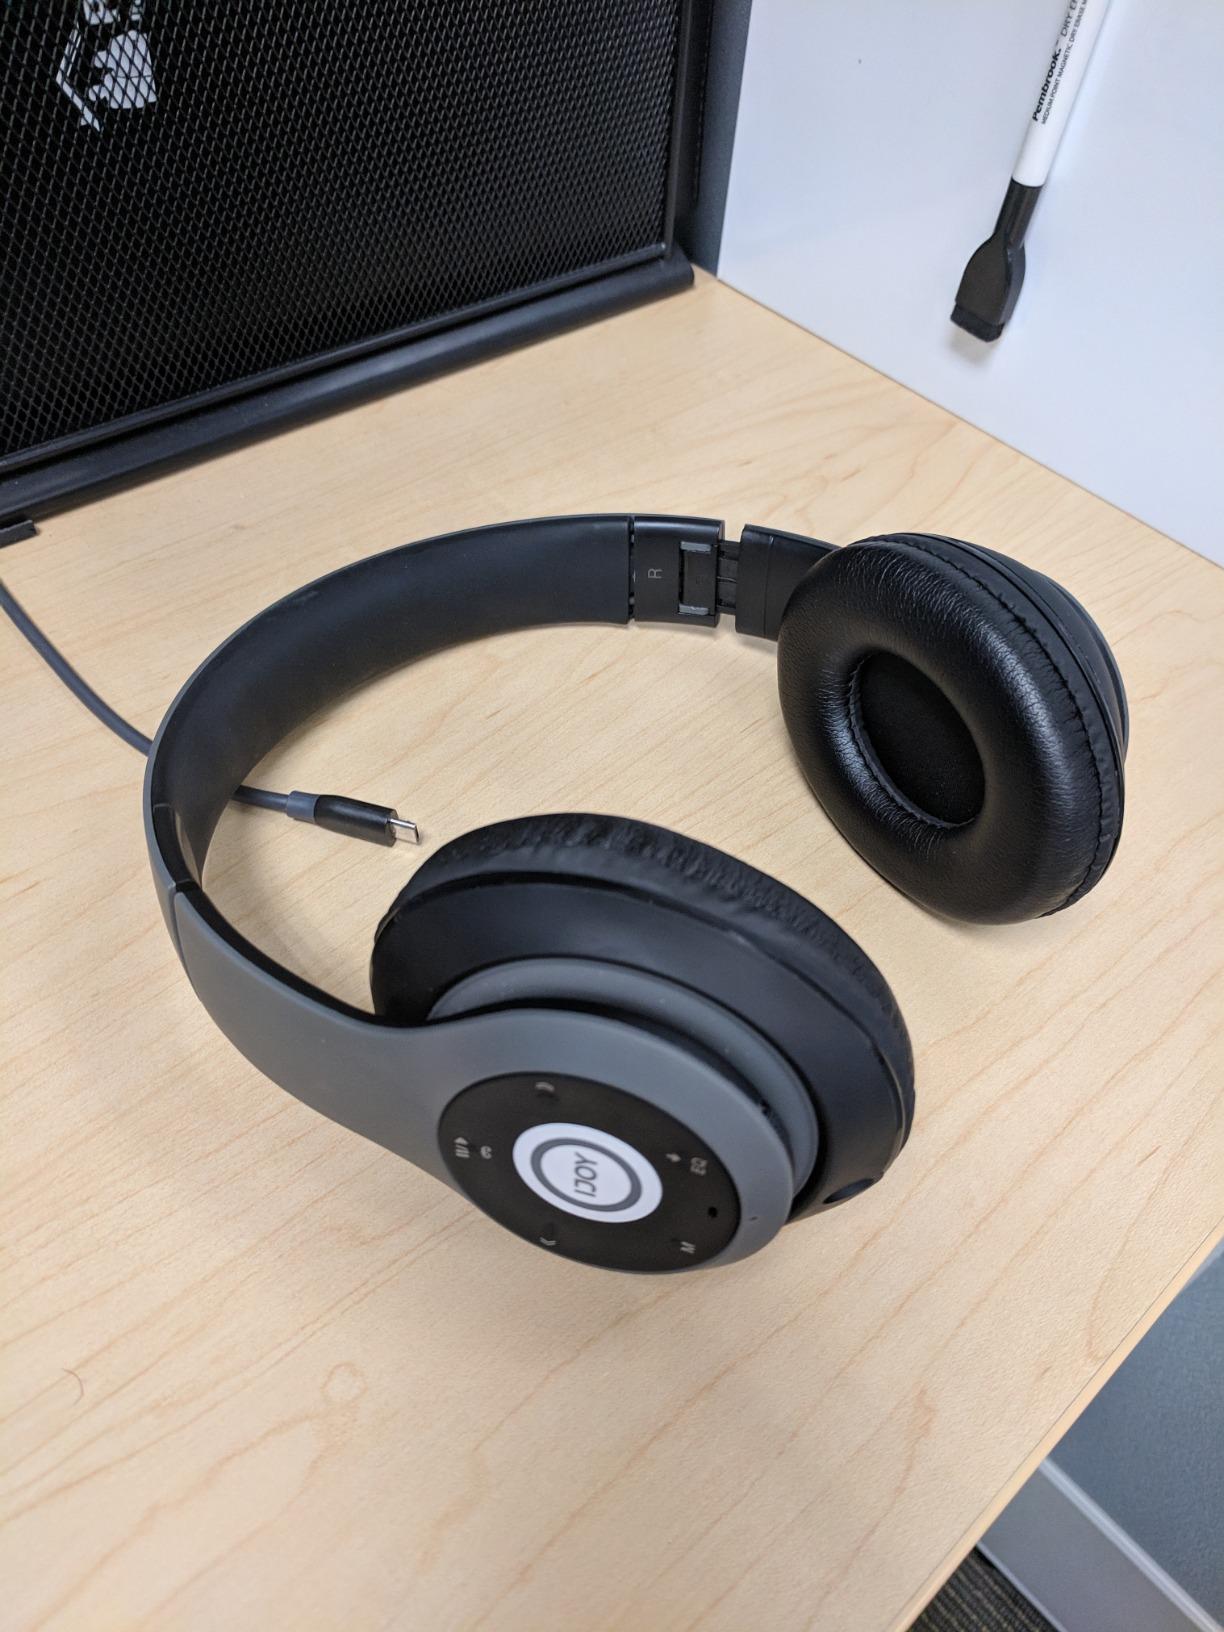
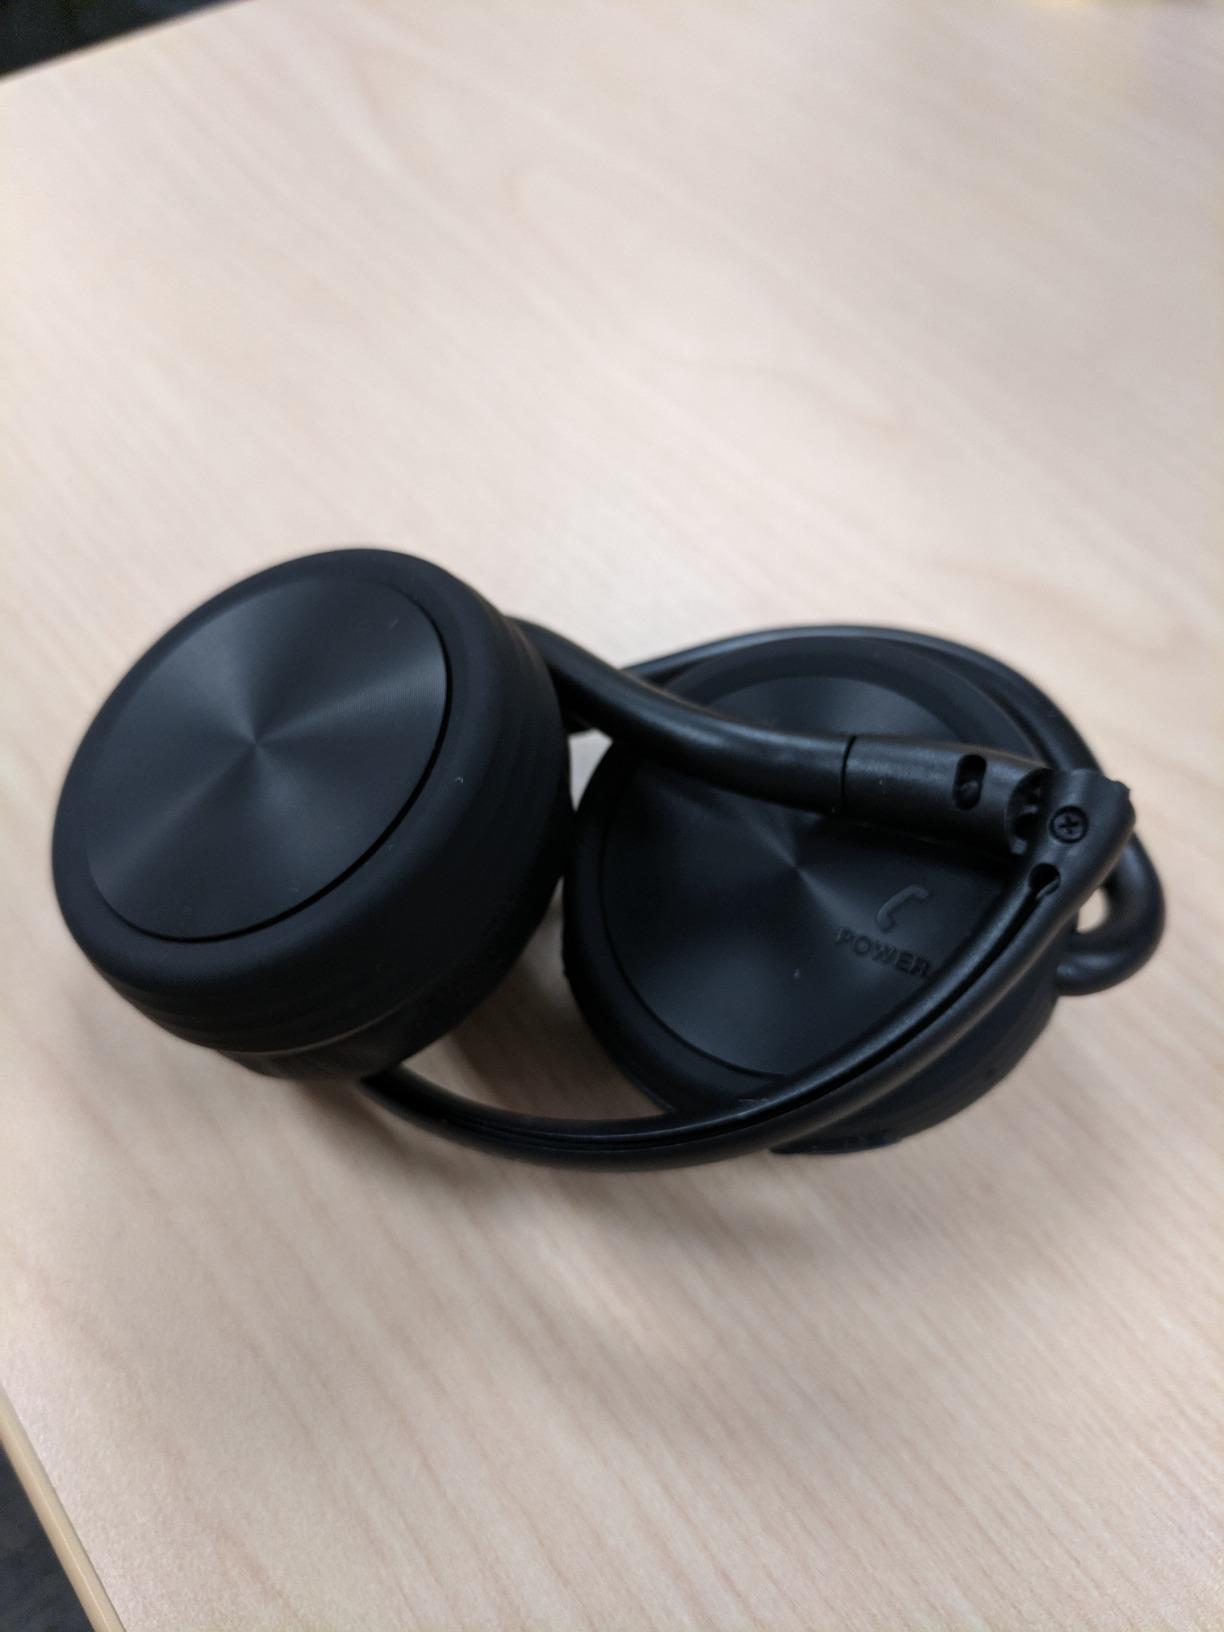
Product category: headphones
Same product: no